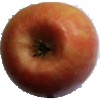
Label: Apple Pink Lady 1